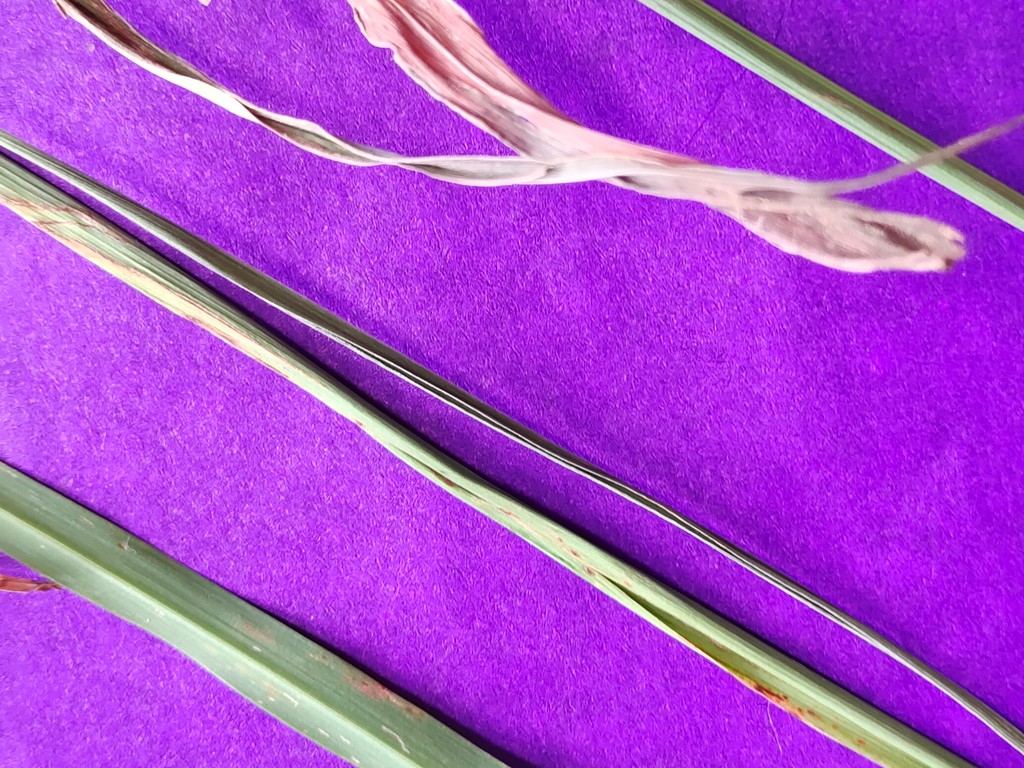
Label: Unhealthy